Alexandria, Minnesota

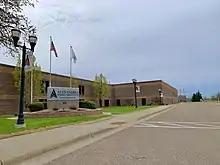
Alexandria Technical & Community College

Most children in Alexandria attend school at Alexandria Public Schools, which consists of six kindergarten–5th grade elementary schools (Lincoln, Voyager, Woodland, Carlos, Miltona, Garfield), one 6th–8th grade junior high school (Discovery Middle School), and one new 9th–12th grade senior high school (Alexandria Area High School), which replaced Jefferson High School, which was built in the late 1950s. There are also several independent K–8 Christian schools in the area. Alexandria Technical & Community College offers post-secondary education, including certificate programs, 2-year associate degrees and transferable credits towards 4-year degrees.